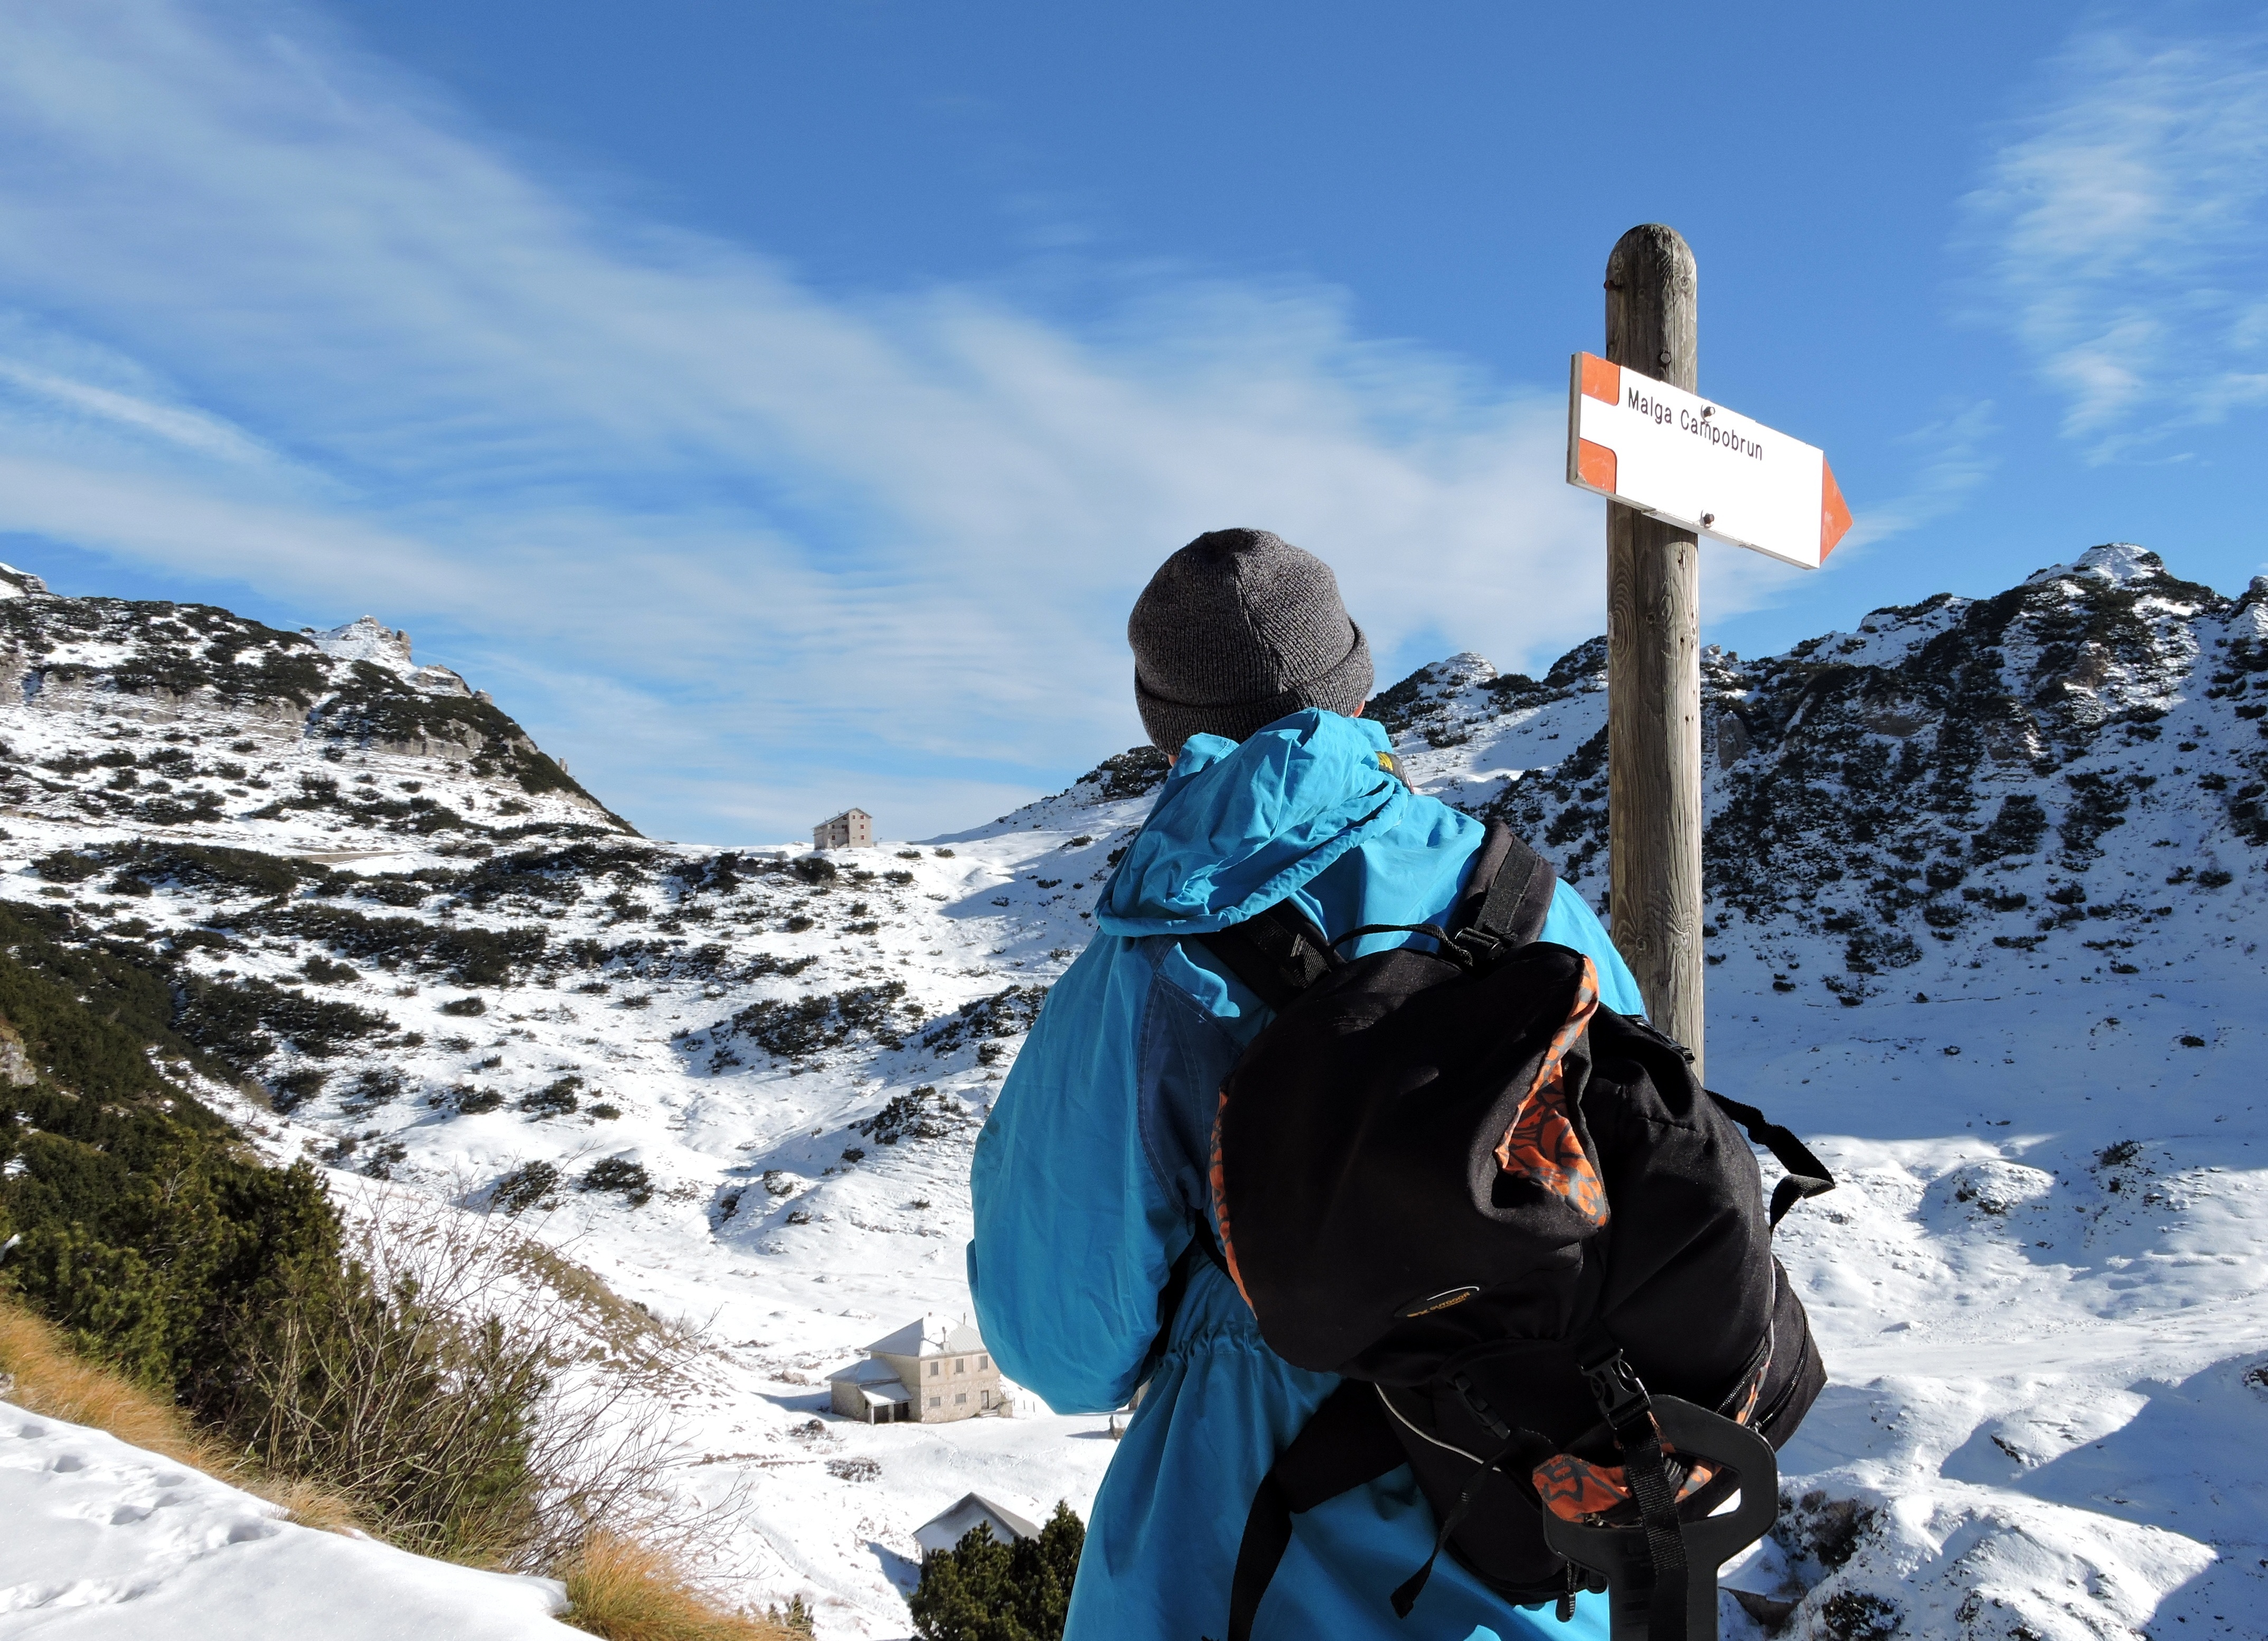
man, mountain, snow, winter, hiking, backpack, mountain range, vacation, weather, blue, snowboard, extreme sport, summit, sports equipment, mountaineering, winter sport, sports, alps, ski, footwear, cartel, snowboarding, indication, ski equipment, mountainous landforms